Gary North (economist)

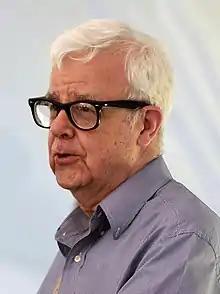
North speaking in 2013

Gary Kilgore North (February 11, 1942 – February 24, 2022) was an American writer, Austrian School economic historian, and leading figure in the Christian reconstructionist movement. North authored or coauthored over fifty books on topics including Reformed Protestant theology, economics, and history. He was an Associated Scholar of the Mises Institute.